Kingdom of Galicia

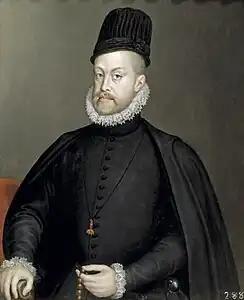
The reign of Philip II of Habsburg saw a deep economic and social crisis, and was disastrous for its cultural development; portrait by Sofonisba Anguissola.

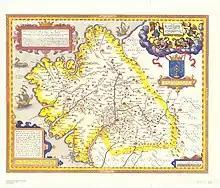
The Kingdom of Galicia in 1603

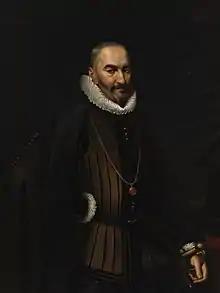
Diego Sarmiento de Acuña, count of Gondomar, was one of the main advocates of voting rights at the Council of Castile. A humanist ambassador and lover of the Galician language and culture, he was respected and appreciated in the kingdom and abroad; c. 17th century

During the 15th century, a time of social and economic crisis in Europe, a series of insurrections roiled the Kingdom, the result the brutal behavior of the bishops and the noblemen toward the churchmen, artisans and peasants. The insurgents were generally organized in "irmandades" ('brotherhoods'), groups of men who, in exceptional circumstances, and allegedly with the king's approval, armed themselves to act as policemen in defence of peace and justice.